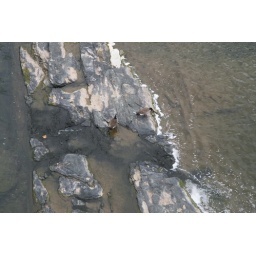
rocks and birds in the Shenandoah River